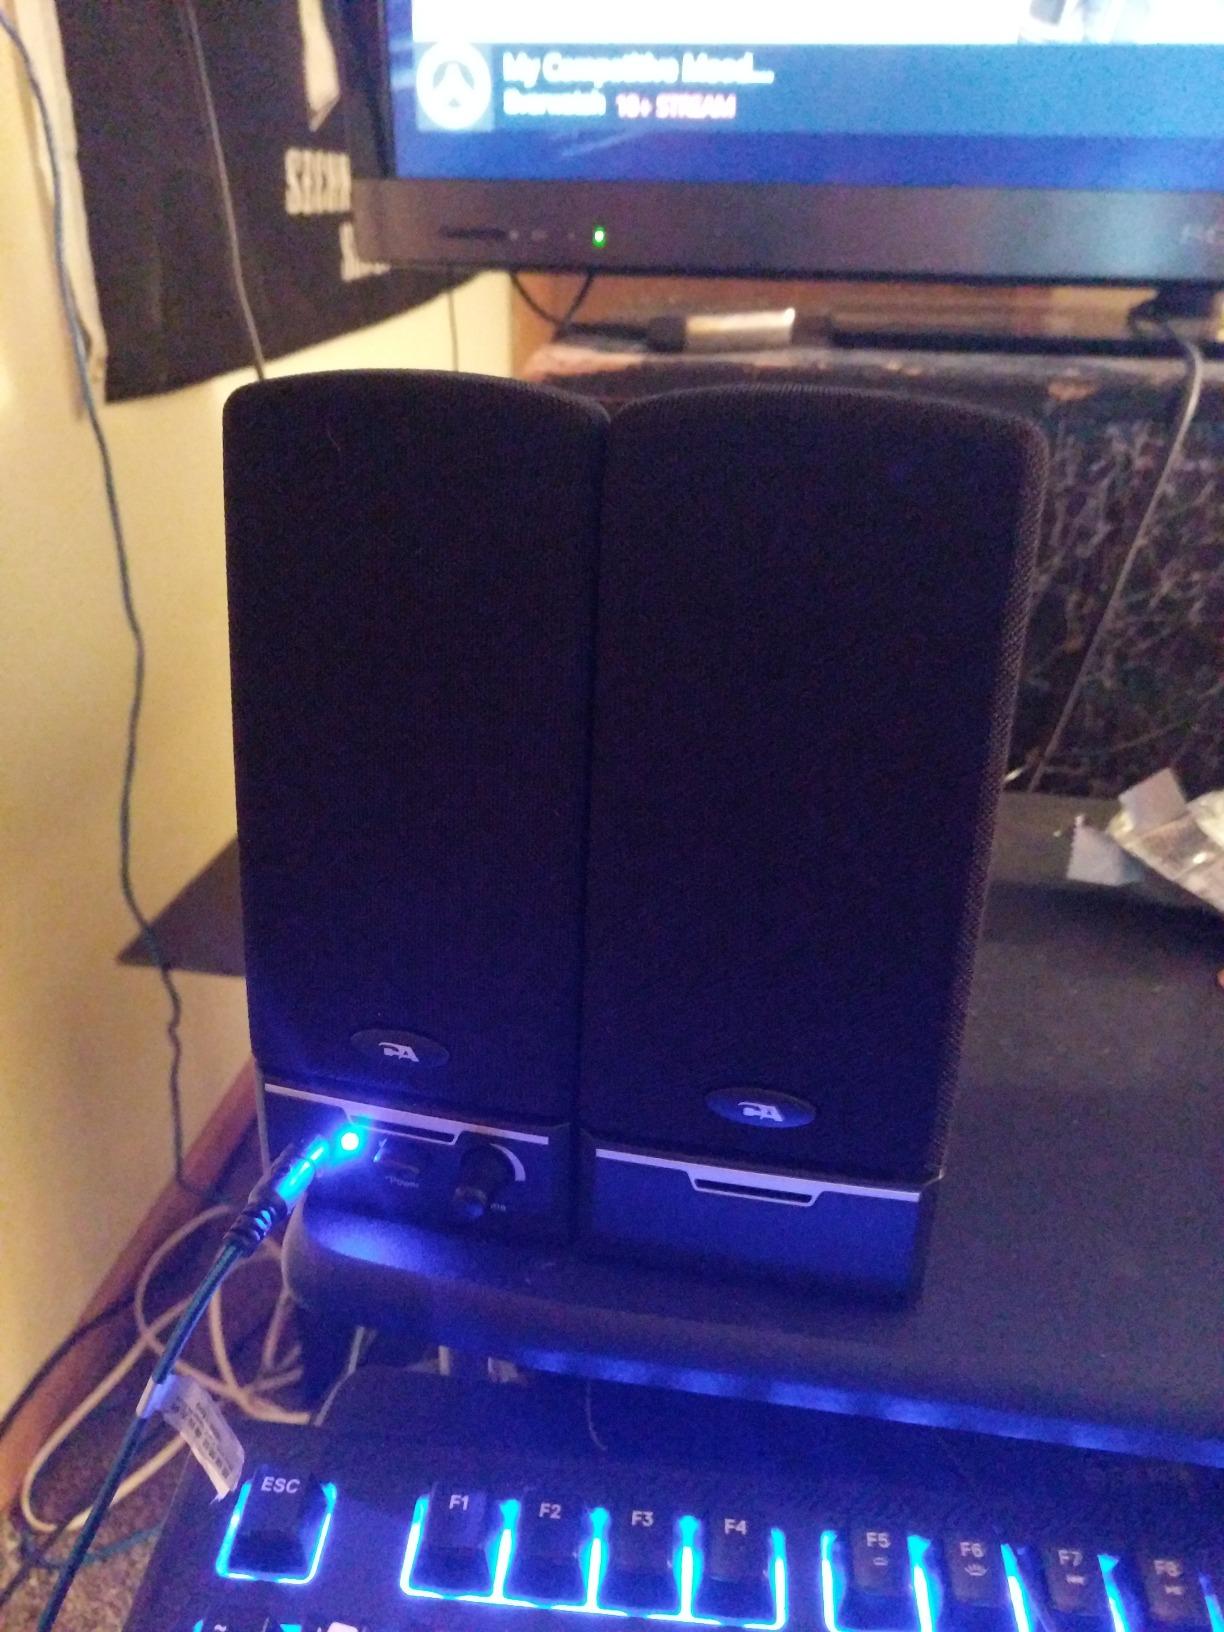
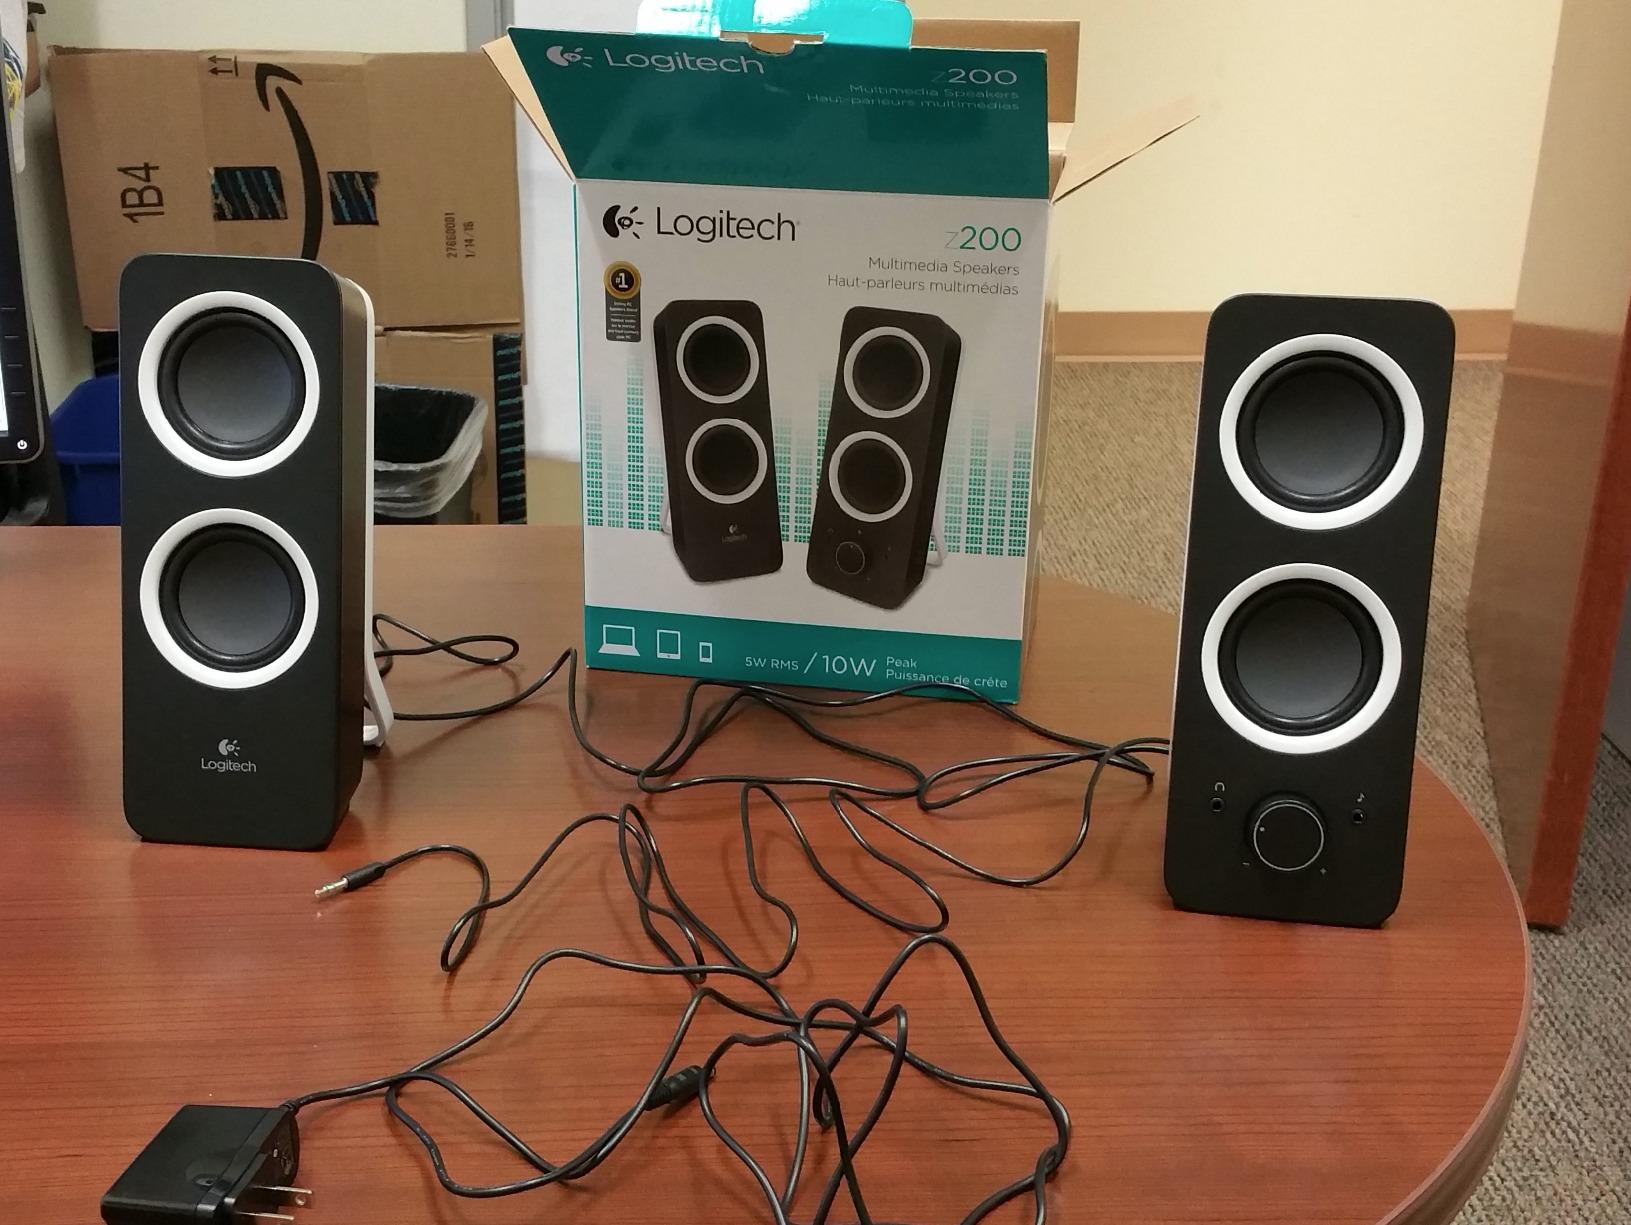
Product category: speaker
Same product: no